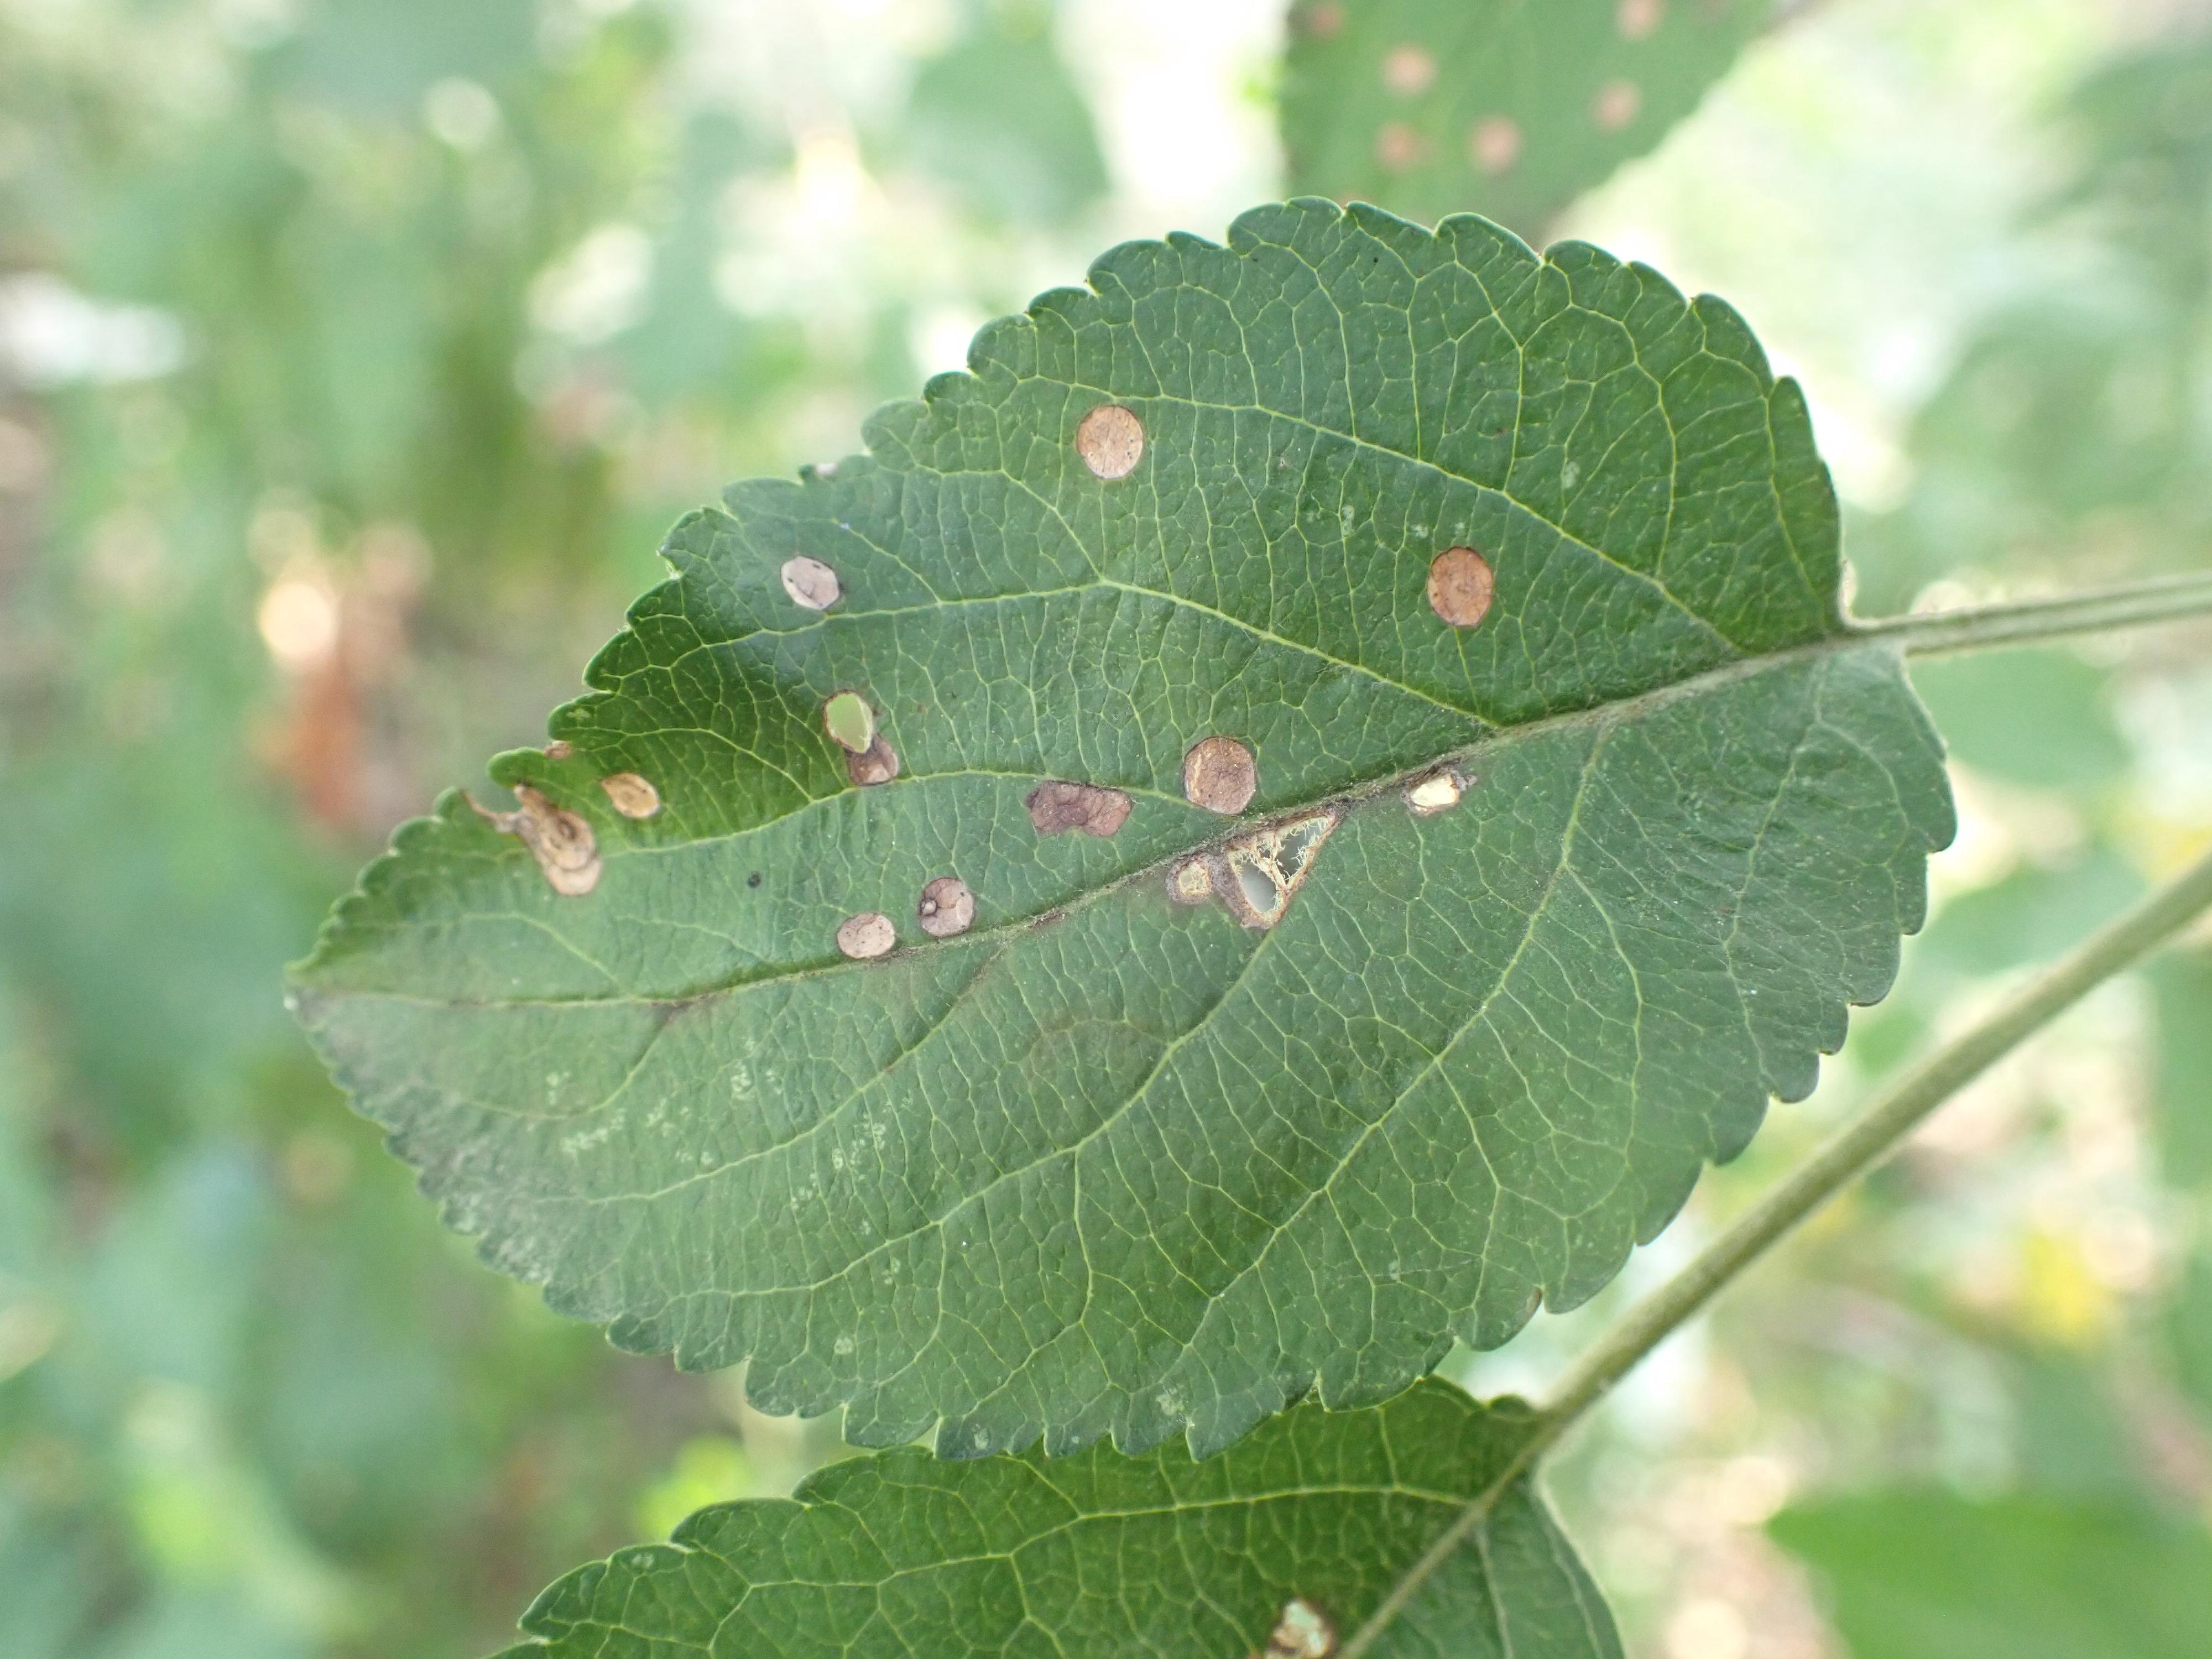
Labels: scab, frog_eye_leaf_spot, complex